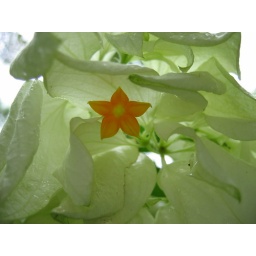
orange star in white